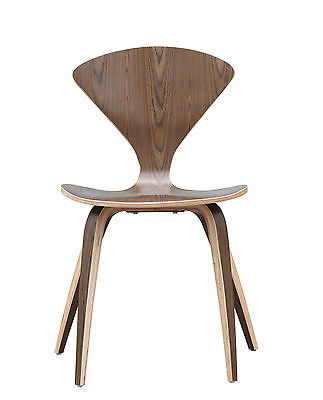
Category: chair